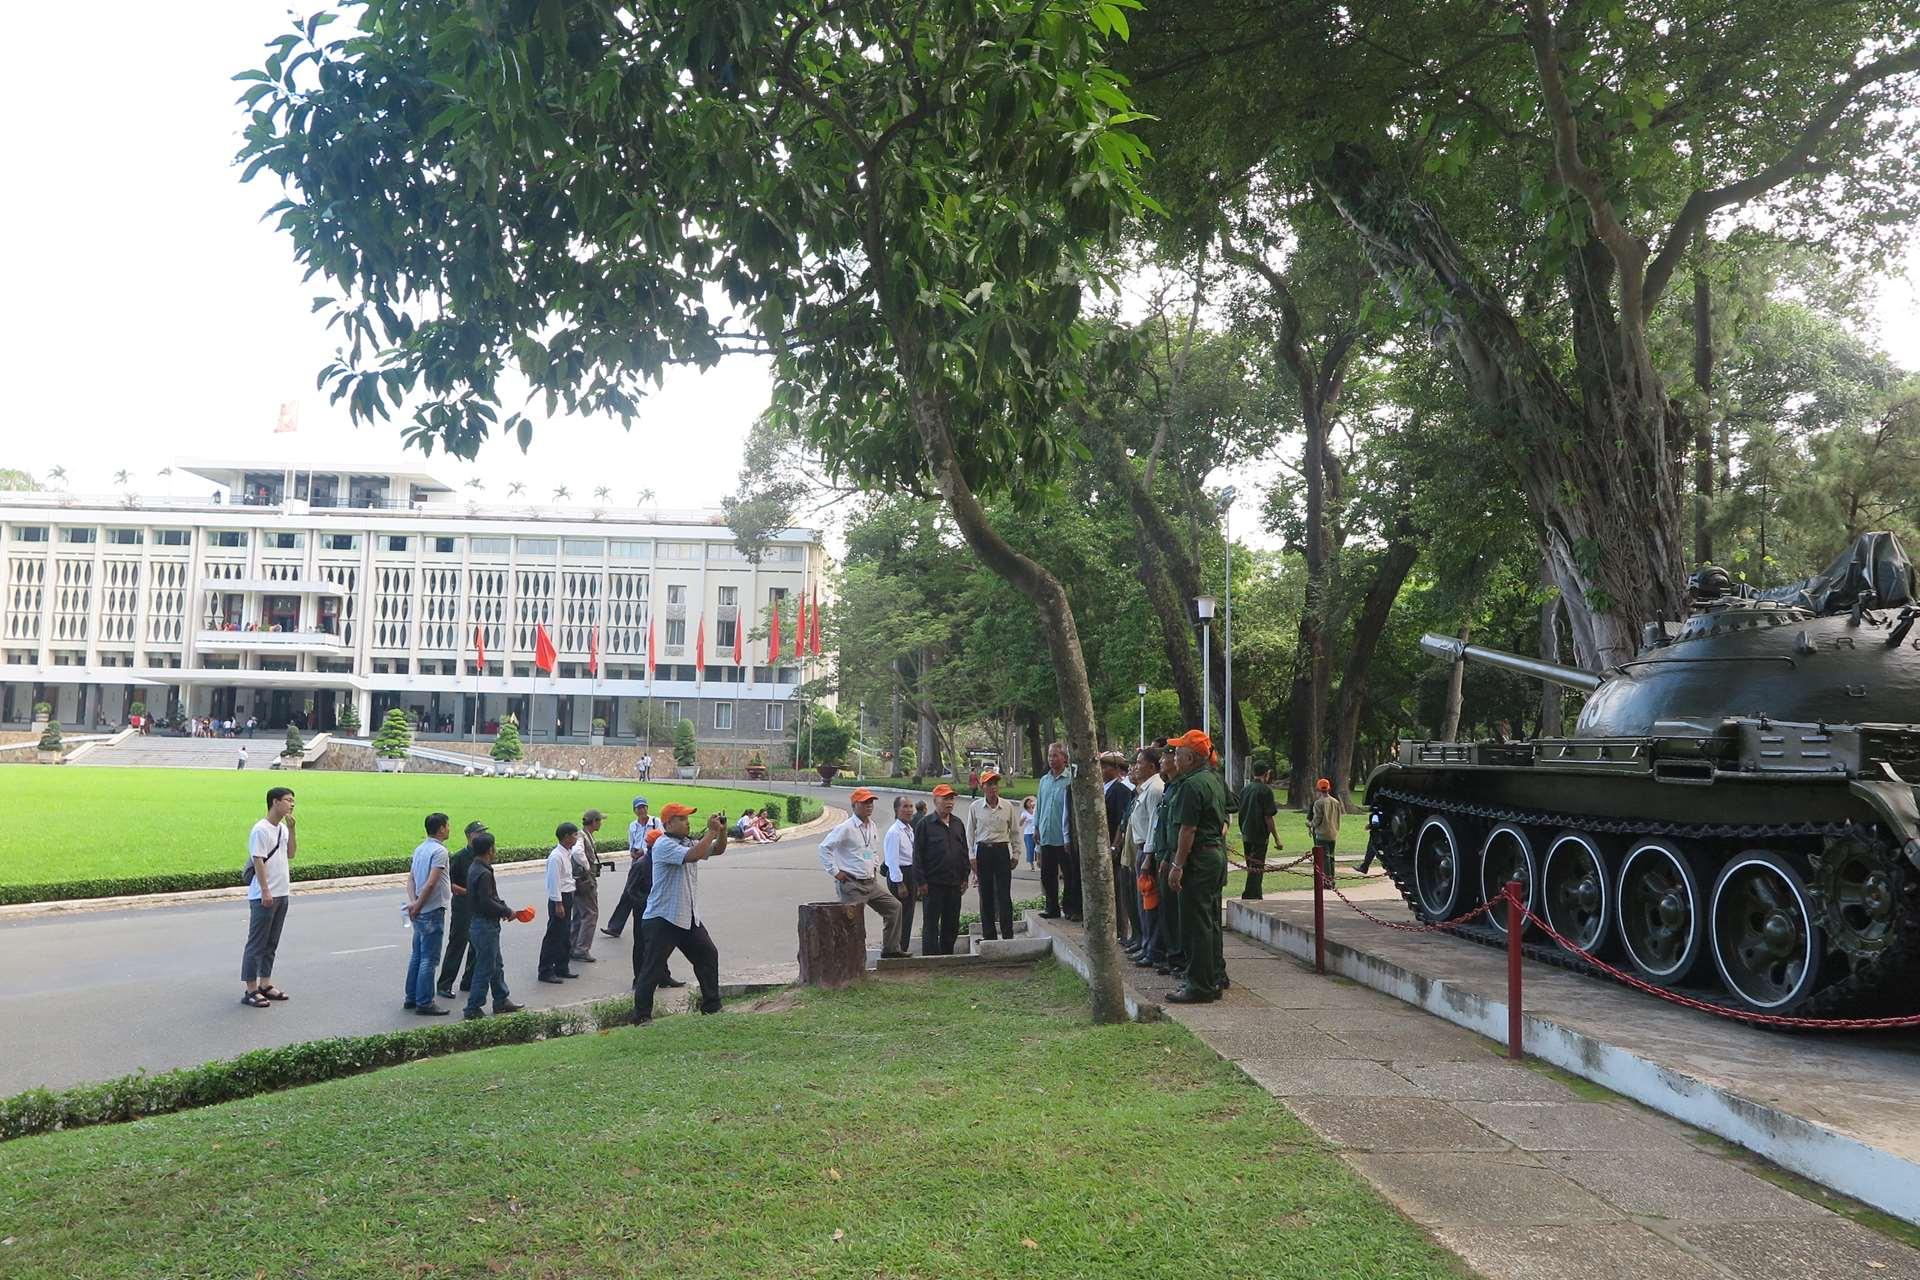
có một nhóm người đang ở gần mô hình xe tăng